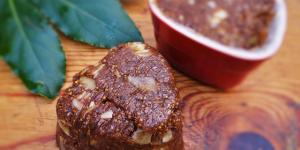
pan de higo con thermomix